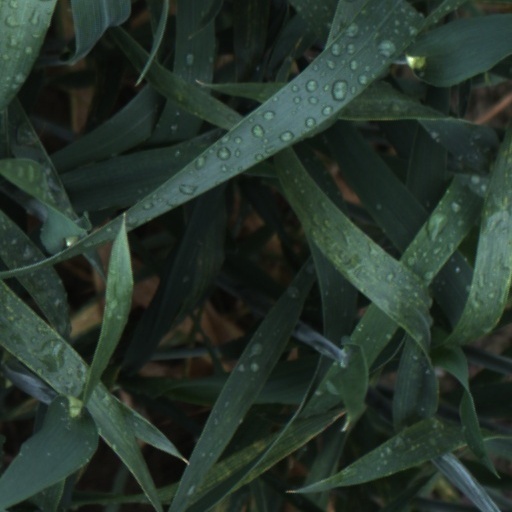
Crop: wheat